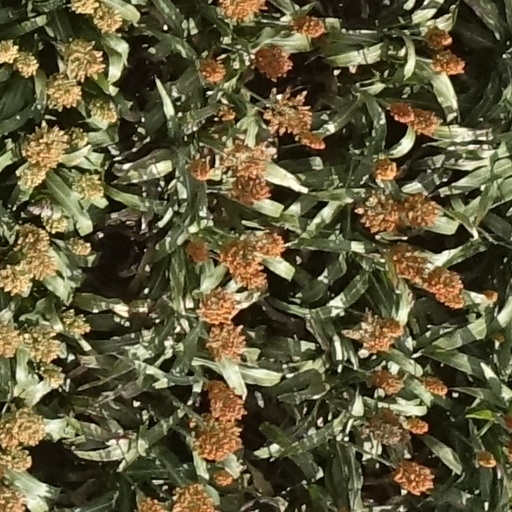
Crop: sorghum